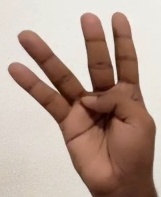
ASL sign: 4